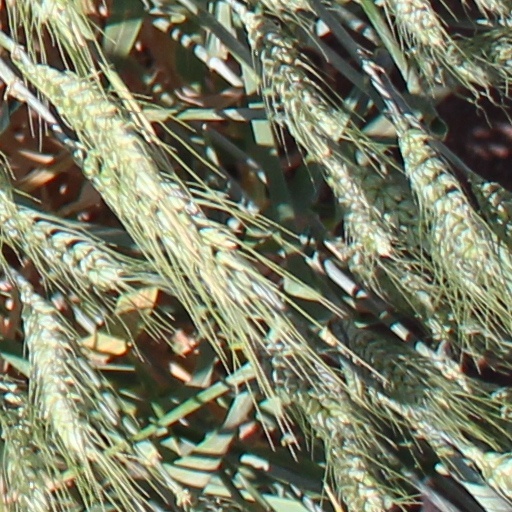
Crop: wheat